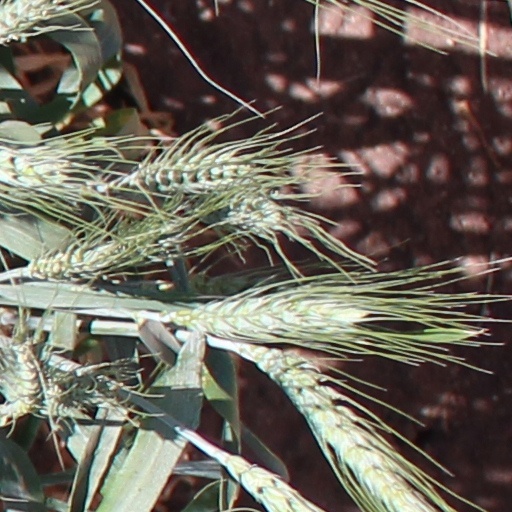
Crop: wheat